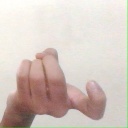
अक्षर: ज